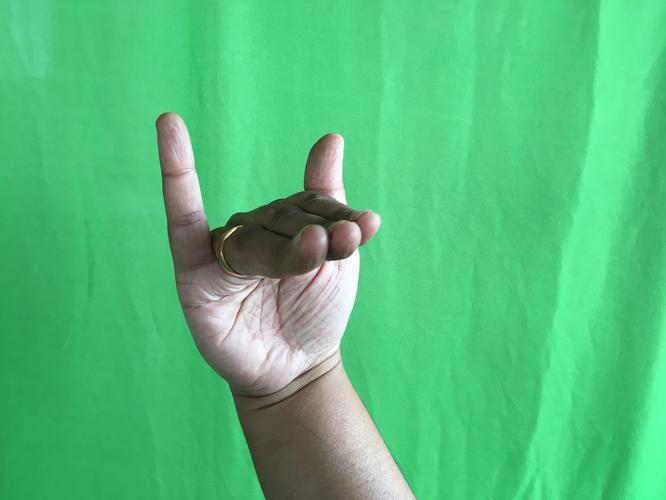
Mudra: Mrigasirsha
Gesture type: single_hand